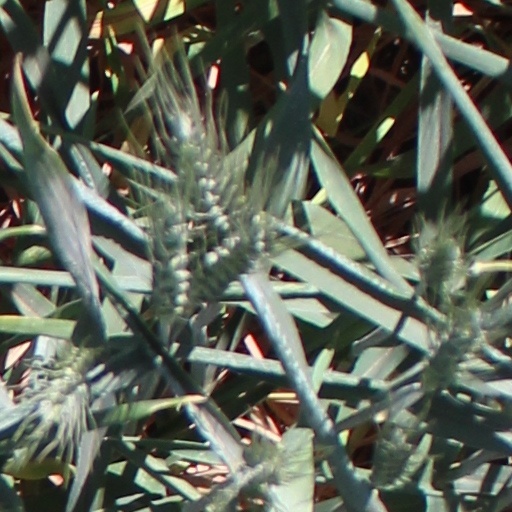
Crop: wheat